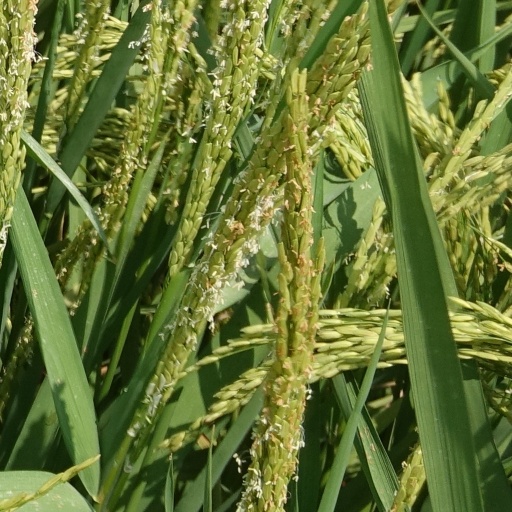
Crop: rice